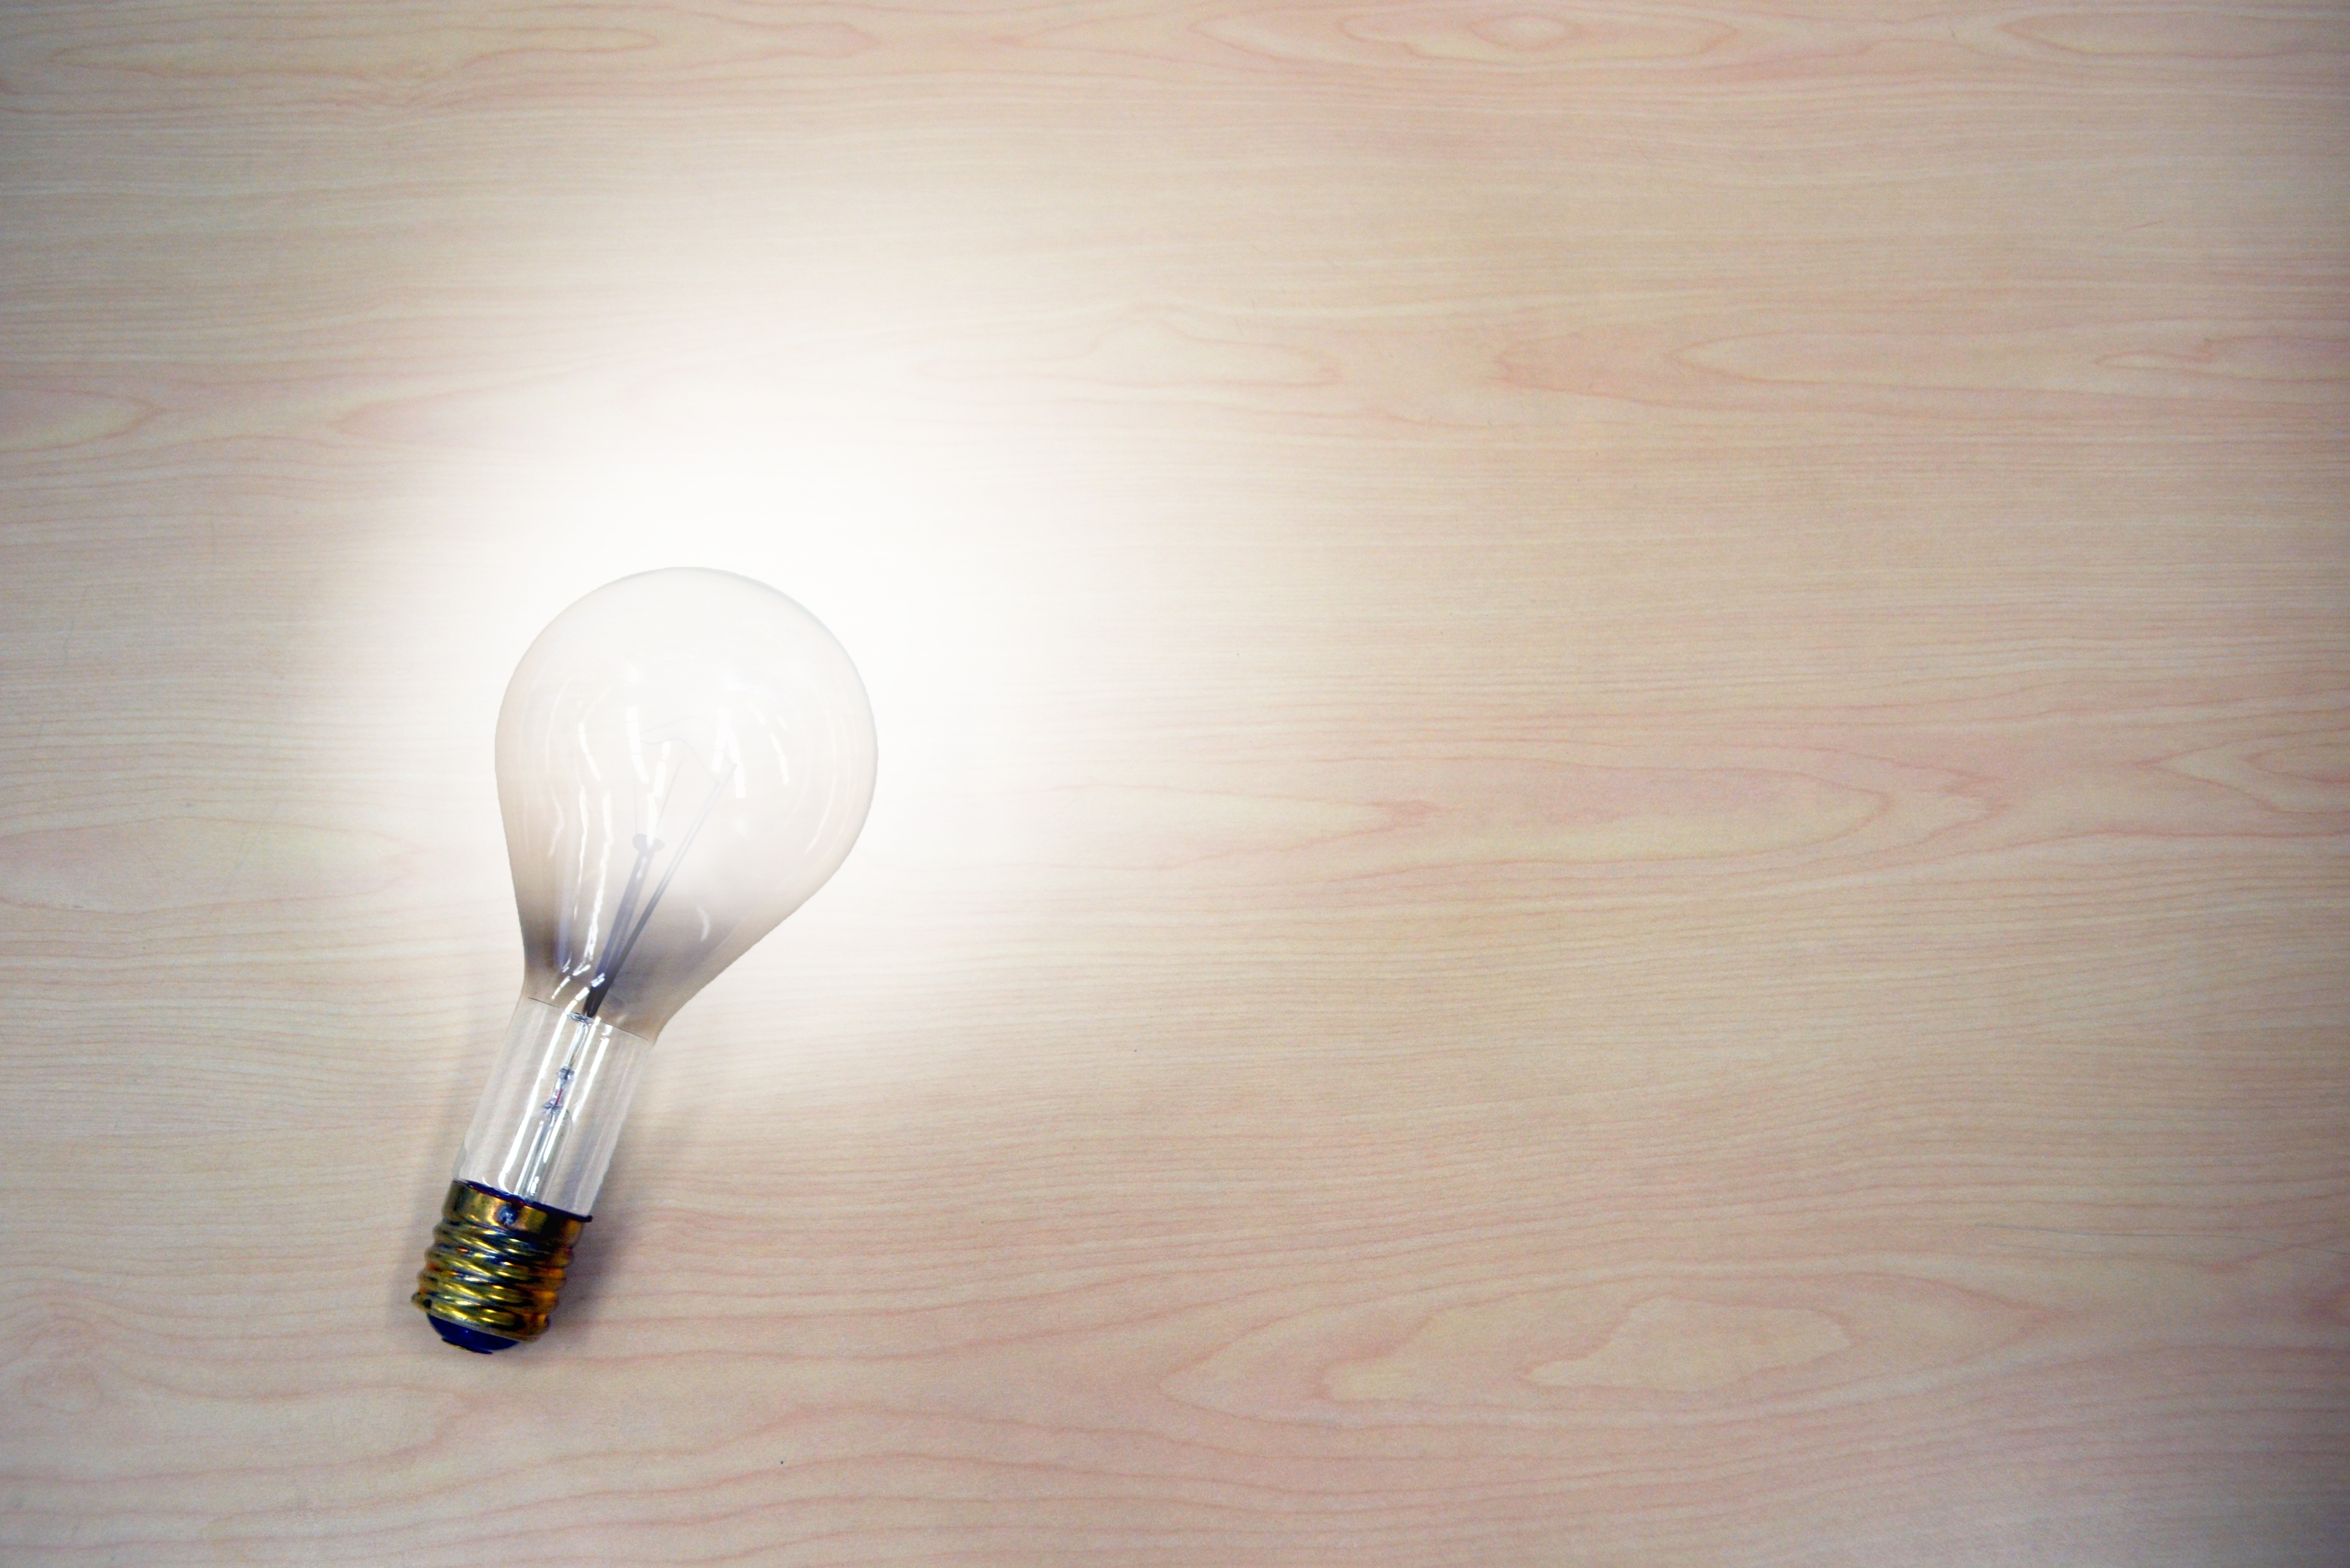
hand, creative, light, glowing, wood, technology, white, glass, thinking, thought, symbol, equipment, bulb, electrical, think, glow, lamp, electricity, light bulb, arm, lighting, heat, burnt, lightbulb, filament, energy, illuminated, caucasian, current, power, creativity, design, on, bright, dim, light fixture, conceptual, discovery, inspiration, 3d, turn, icon, idea, imagination, brilliant, electric, shape, casual, solution, illumination, burned, showing, tungsten, watt, off, incandescent, innovation, render, edison, invention, incandescent light bulb, burnt out, turned on